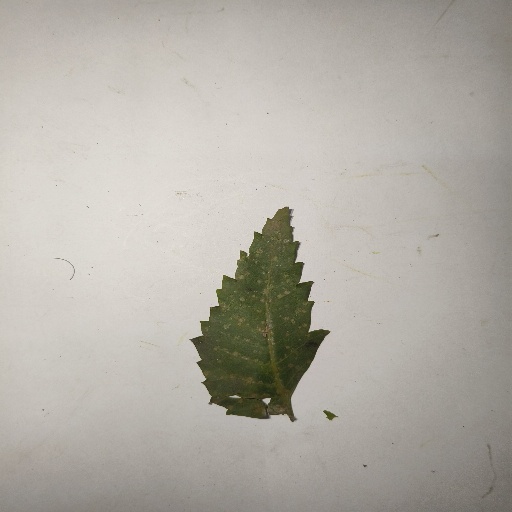
Species: Neem
Leaf condition: Shot Hole Leaf